Talpaki

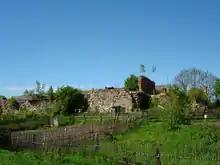
Castle ruins

Talpaki is a rural locality (a settlement) in Gvardeysky District of Kaliningrad Oblast, Russia.